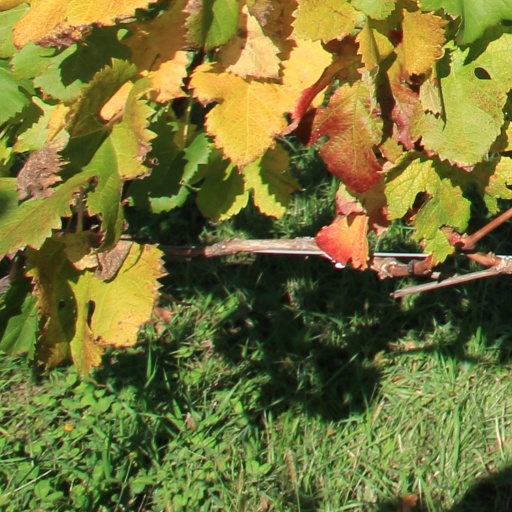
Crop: grape